Villiers-en-Désœuvre

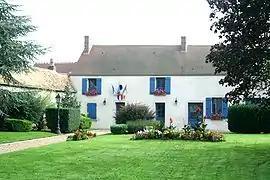
Town hall

Villiers-en-Désœuvre is a commune in the Eure department in Normandy in northern France.